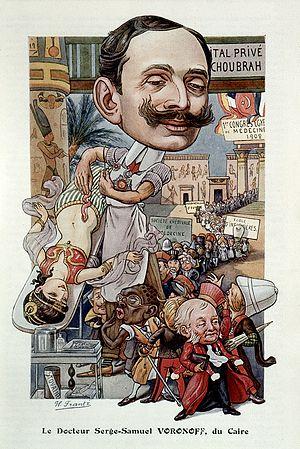
Samuel Abramovitch Voronov [dit Serge Voronoff], est un chirurgien français d'origine russe devenu célèbre pour sa technique de greffe de tissus de testicules de singe chez l'homme, alors qu'il travaillait en France dans les années 1920 et 1930.